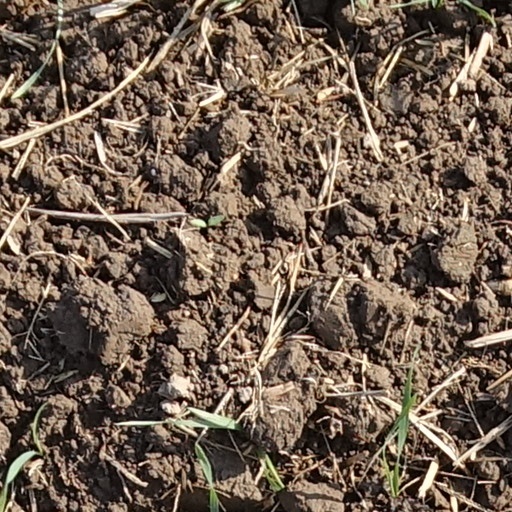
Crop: wheat